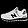
Label: Sneaker